North Shore Rescue

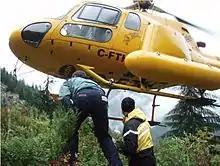
North Shore Rescue members prepare to enter a hovering AS350B AStar Helicopter while leaving an incident crash site.

North Shore Rescue is a non-profit organization dedicated to wilderness search and rescue around Vancouver, British Columbia, Canada. It consists of a team of approximately 40 volunteers who perform an average of 79 search and rescue operations each year, mostly in the rugged, steep, and thickly forested North Shore Mountains. North Shore Rescue assists hikers, skiers, snowshoers, mountain bikers, and others who are reported to be lost or in distress. It also provides education on mountain safety, and some services in urban search and rescue.